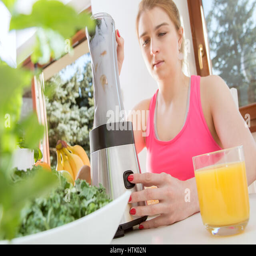
athletic woman is preparing a smoothie made of fresh fruit